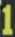
Number: 1